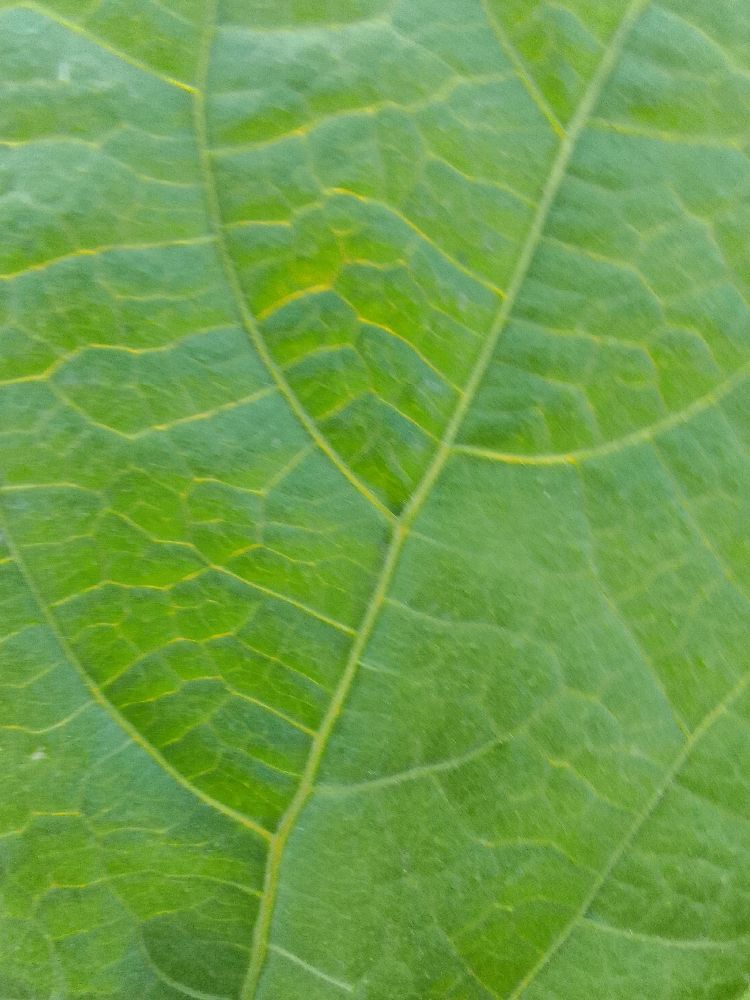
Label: healthy